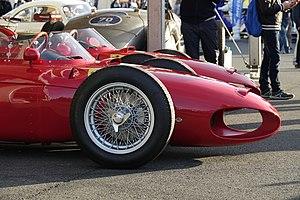
Les Grandes Heures Automobiles 2018 - Les monoplaces
Les Grandes Heures Automobiles est une manifestation consacrée aux voitures et motos de compétition historiques créée par Franz Hummel, qui se déroule depuis 2015 sur l'Autodrome de Linas-Montlhéry dans l'Essonne durant trois jours de septembre.